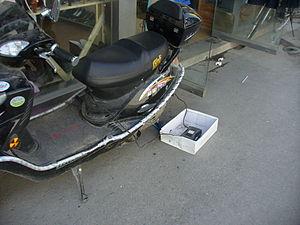
Un véhicule électrique est un moyen de déplacement dont la propulsion est assurée exclusivement par un ou plusieurs moteurs électriques. Il peut tirer son énergie de ressources embarquées comme une batterie électrique, ou être connecté à une source extérieure, par exemple via une caténaire. Le moteur peut être embarqué, comme dans le cas de la plupart des véhicules terrestres, ou extérieur comme dans le cas du transport par câble.
Un scooter ou scouteur est un véhicule routier motorisé à deux ou trois roues, caractérisé par des roues de faible diamètre, un cadre ouvert formant plancher et un carénage.